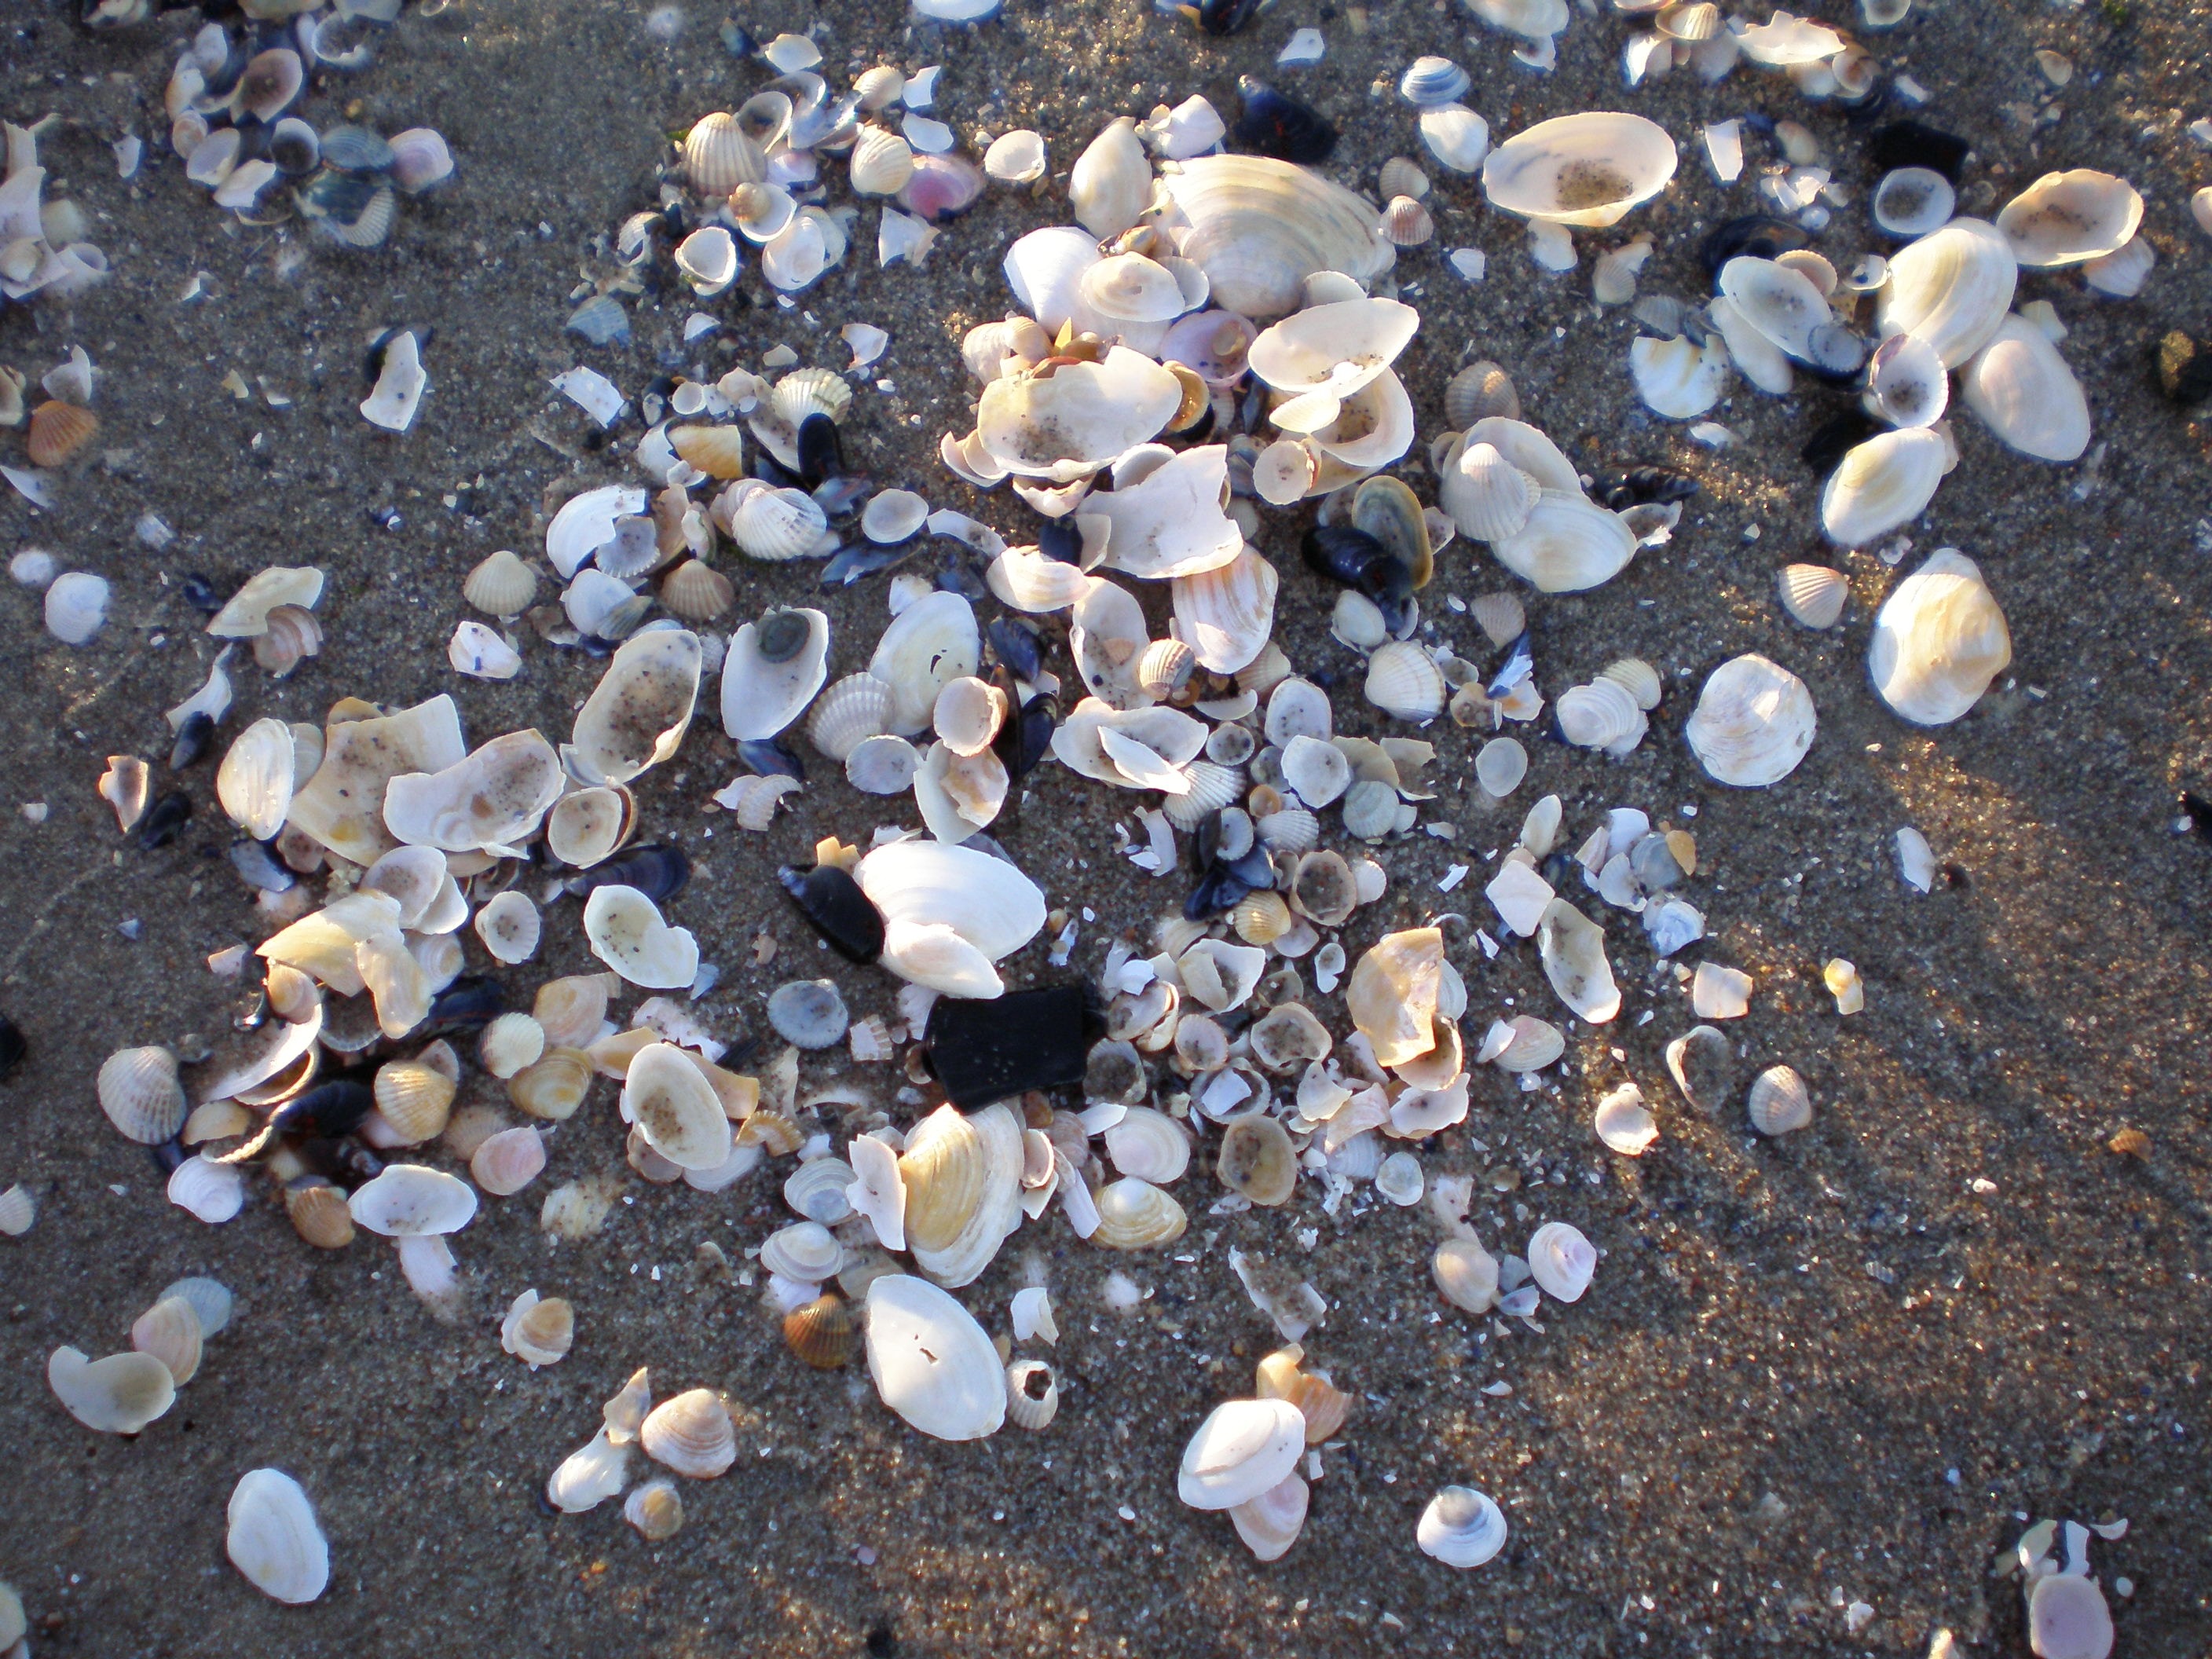
beach, sea, sand, rock, biology, pebble, soil, fauna, material, invertebrate, seashell, gravel, mussels, baltic sea, island of usedom, marine biology